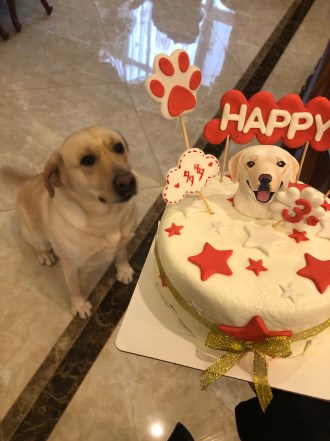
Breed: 3580-n000122-Labrador_retriever